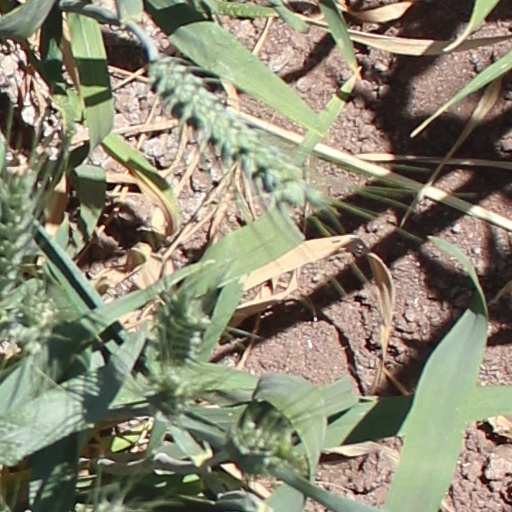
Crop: wheat